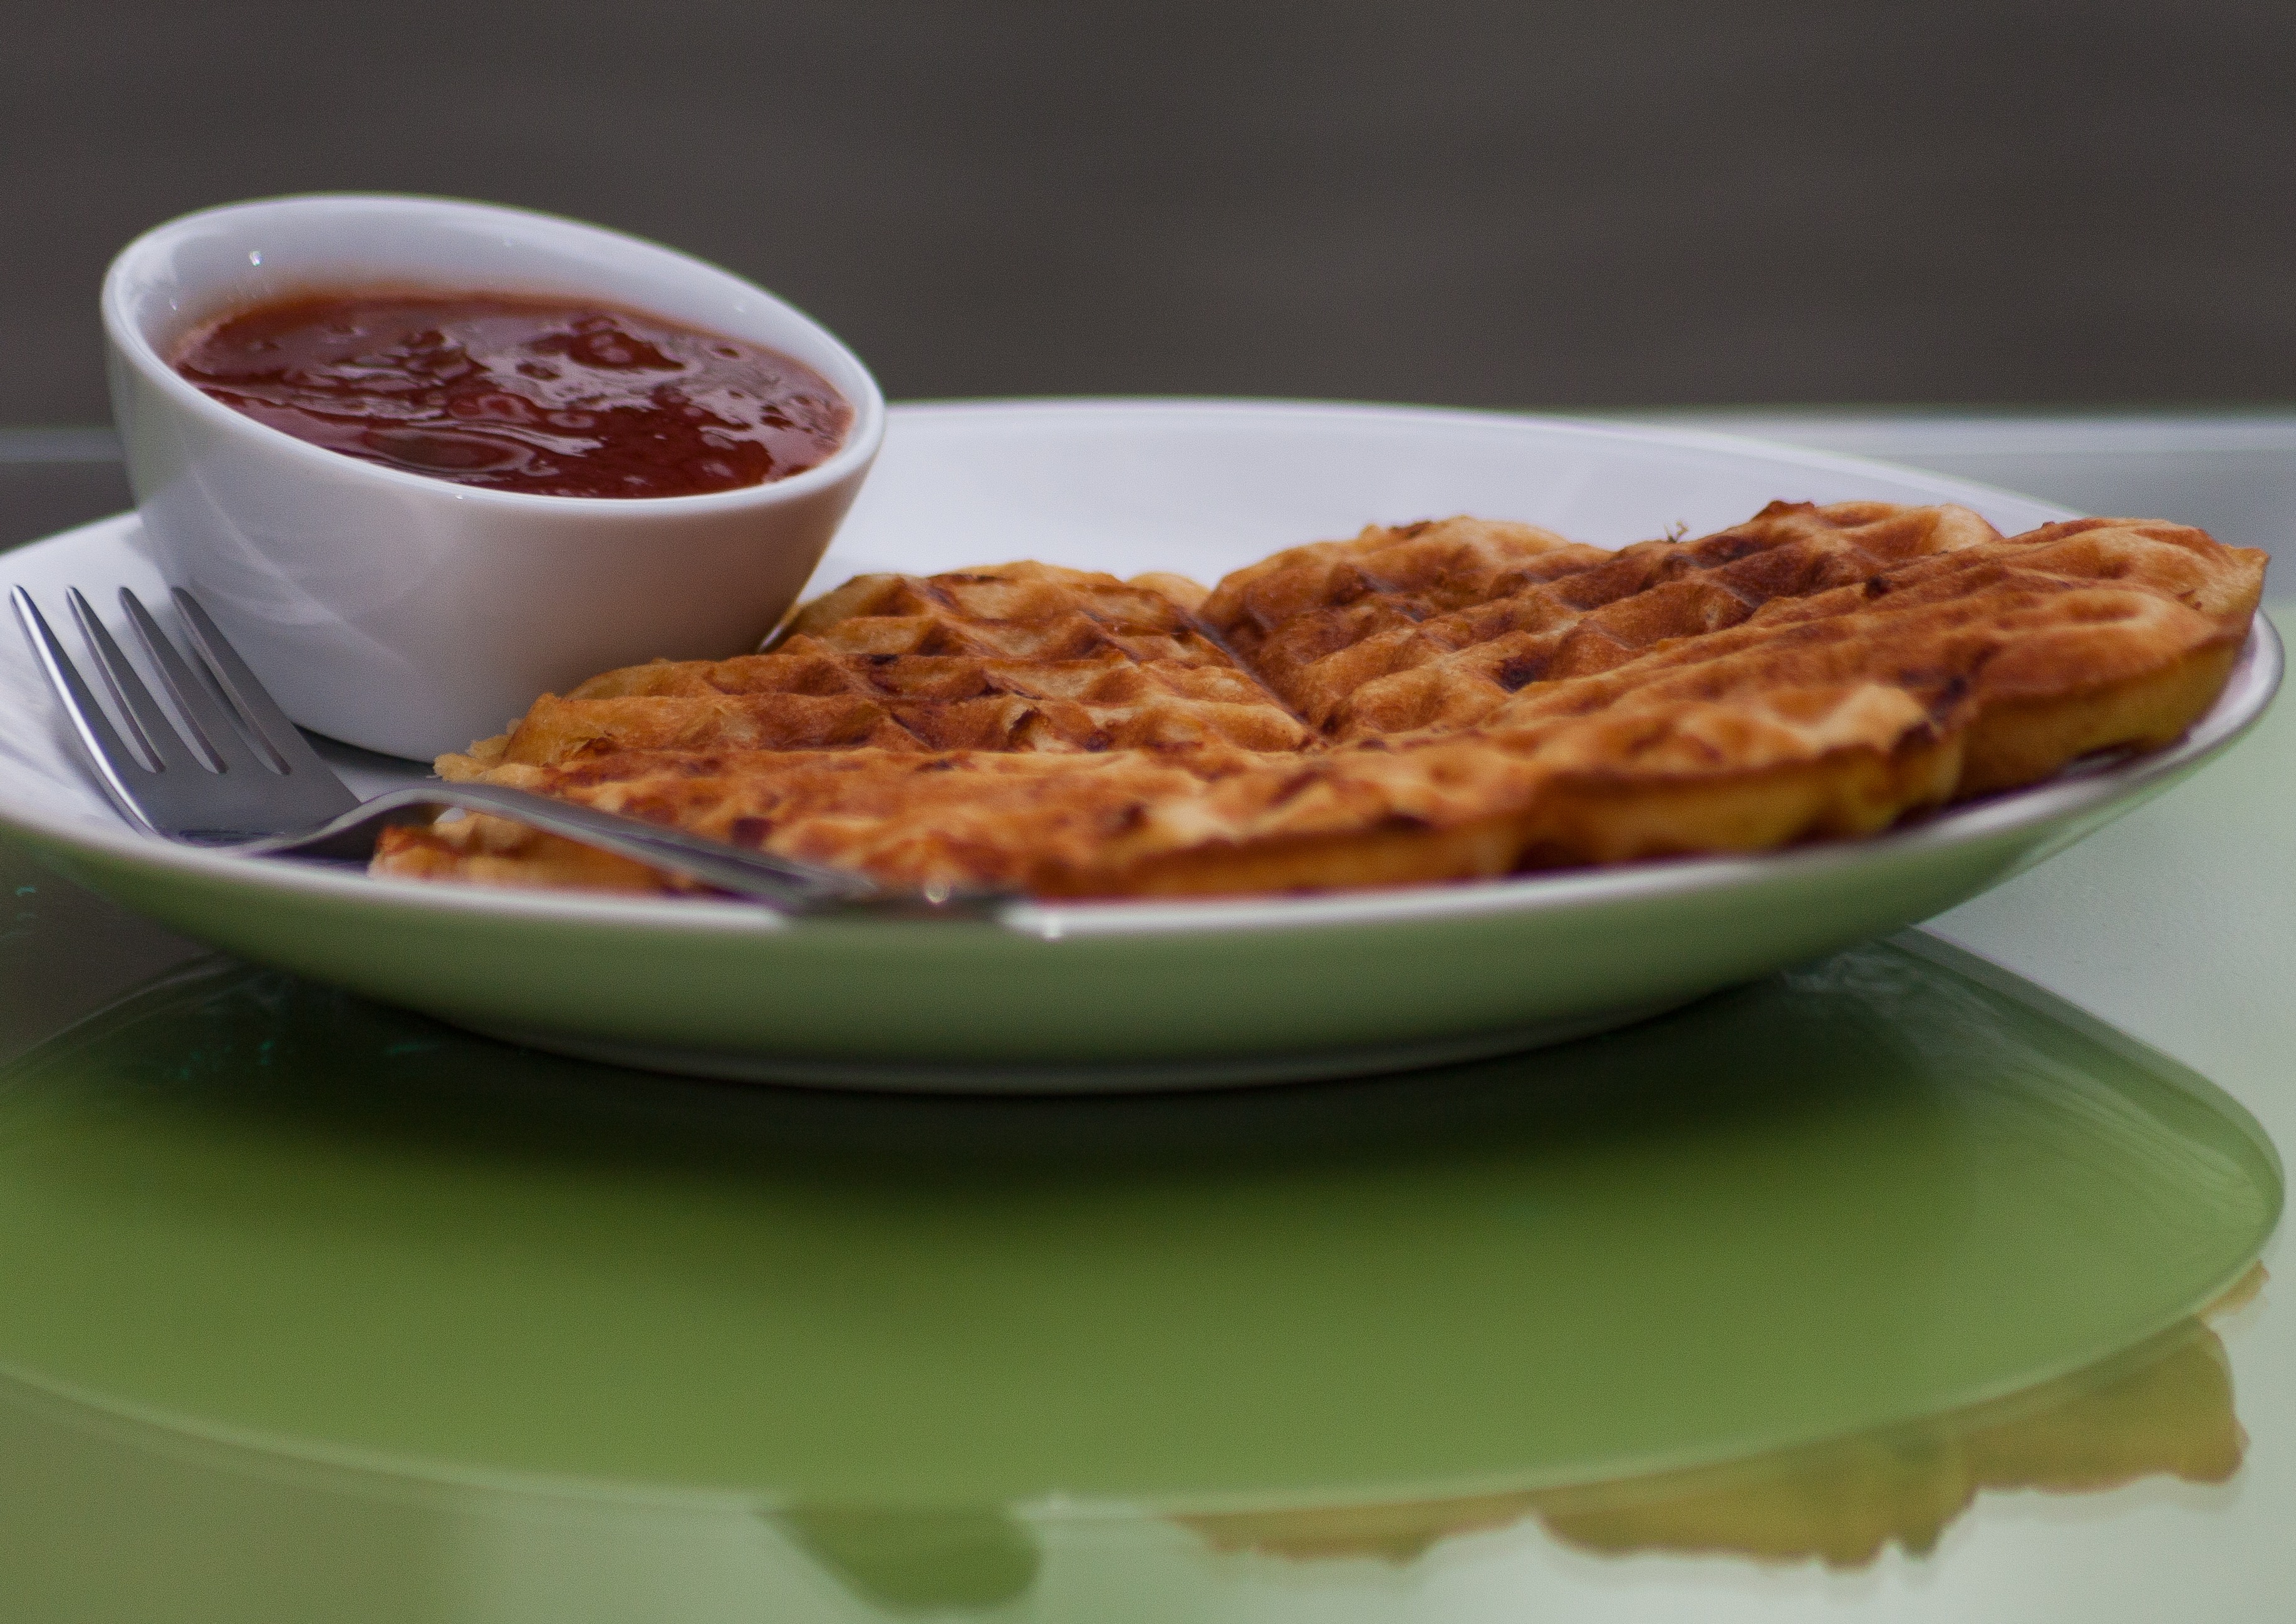
dip, dish, meal, food, produce, vegetable, breakfast, snack, cuisine, pastries, waffles, vegetarian food, flowering plant, land plant, fried food